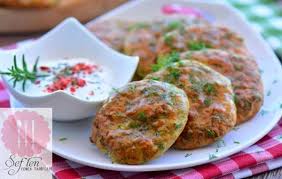
Yemek: mucver